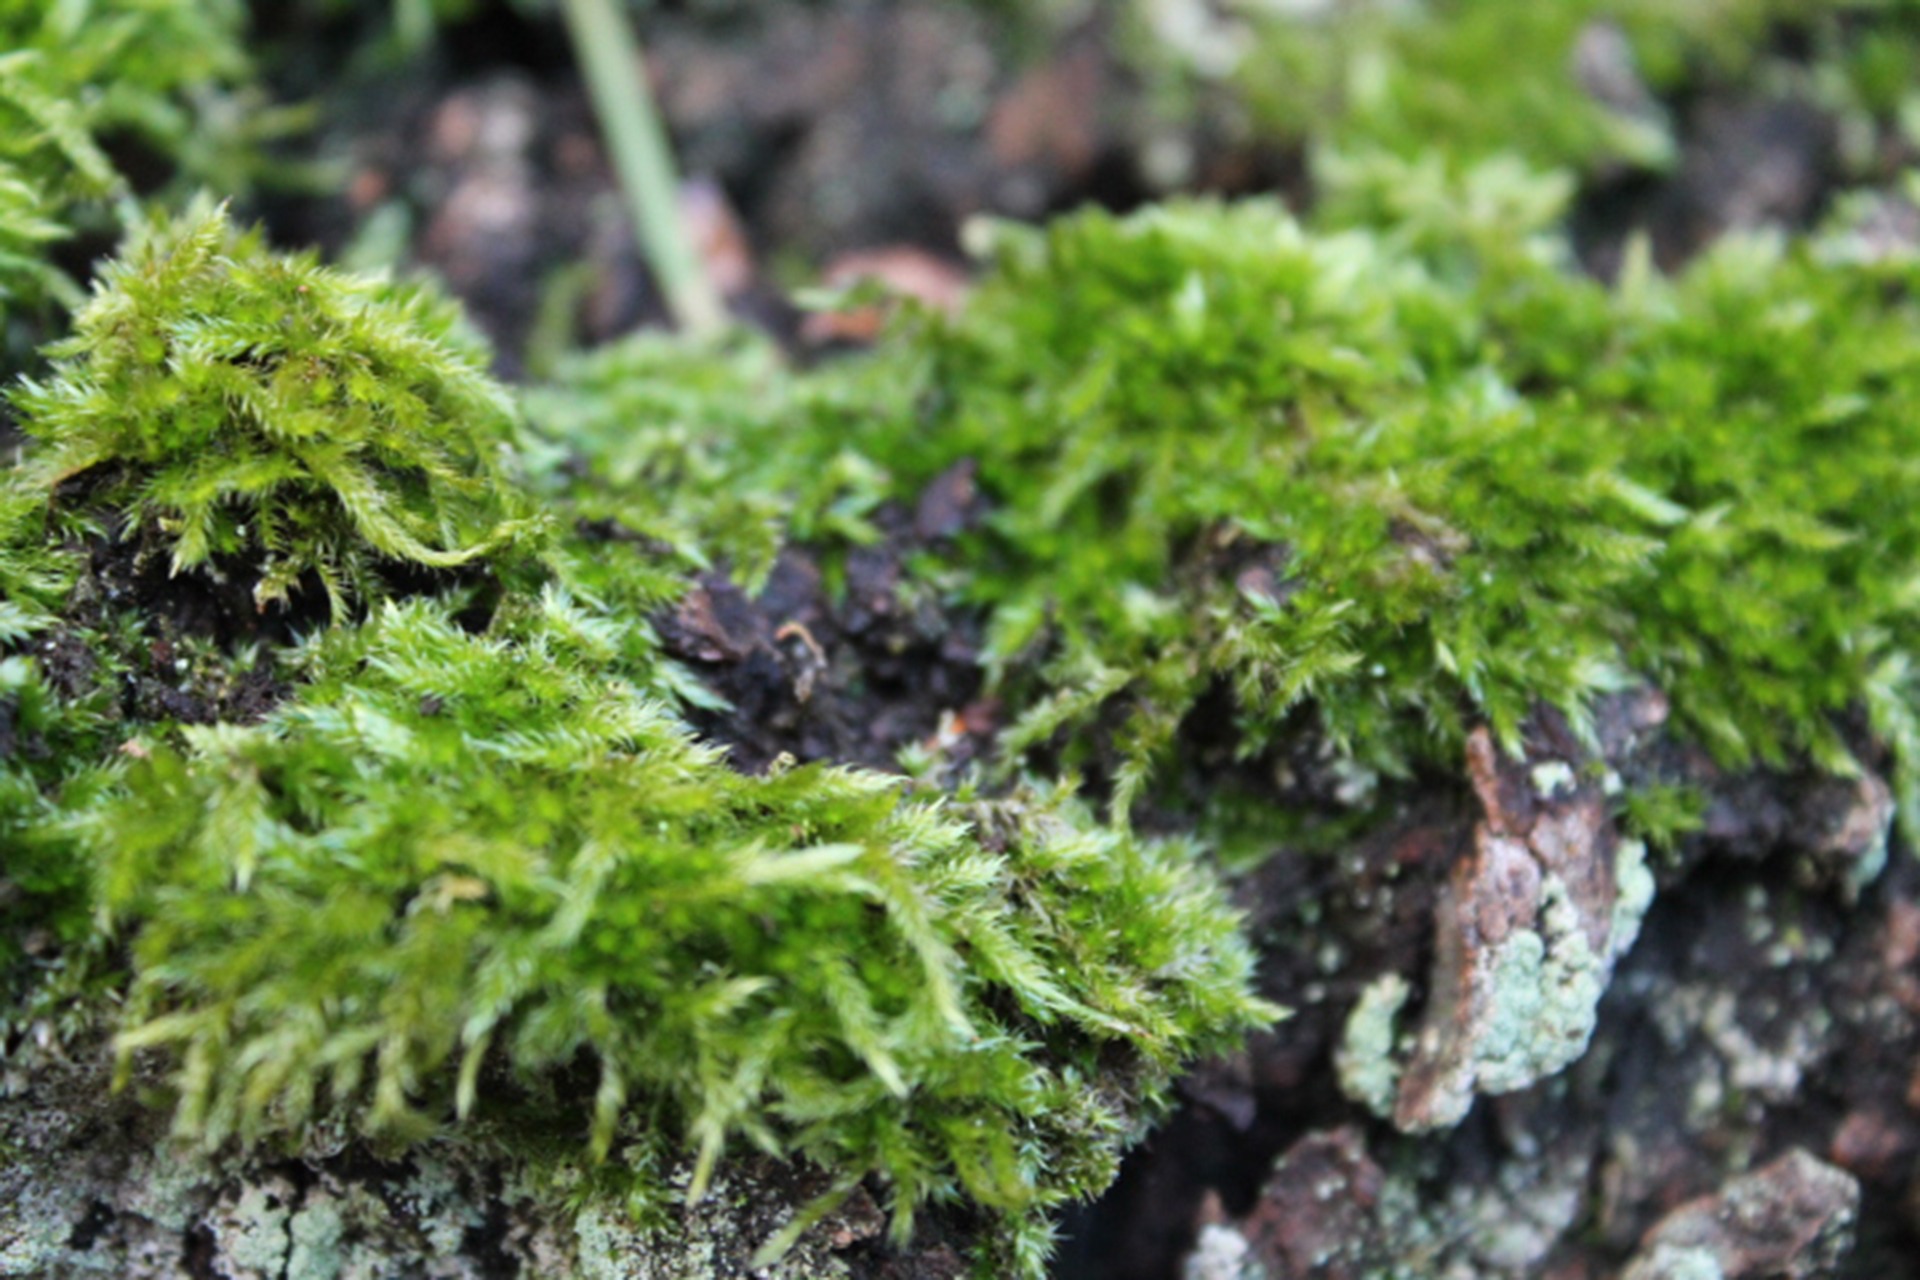
tree, nature, plant, leaf, flower, moss, green, herb, produce, soil, close, shrub, flowering plant, woody plant, land plant, non vascular land plant